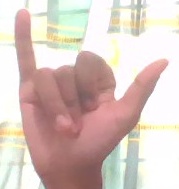
ASL sign: Y